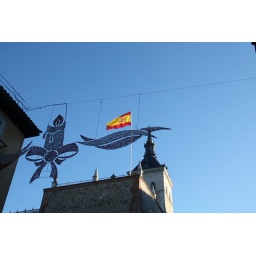
Spainsh Flag in blue sky